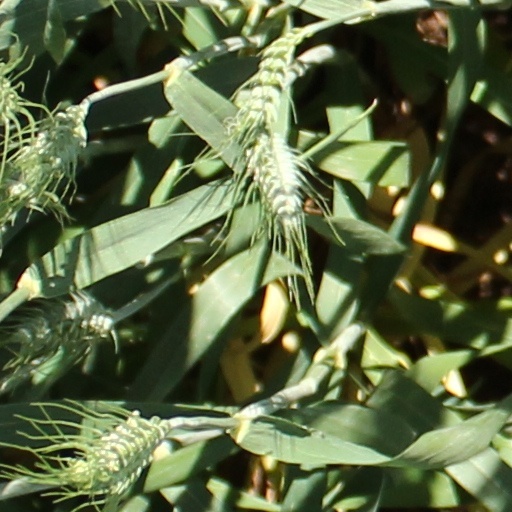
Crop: wheat